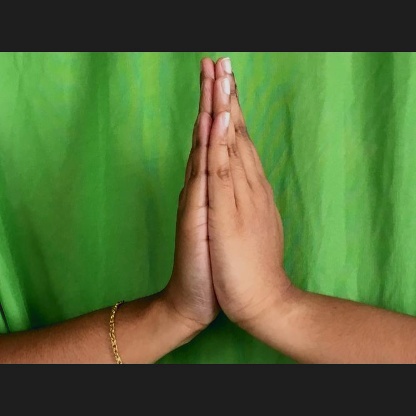
Mudra: Anjali